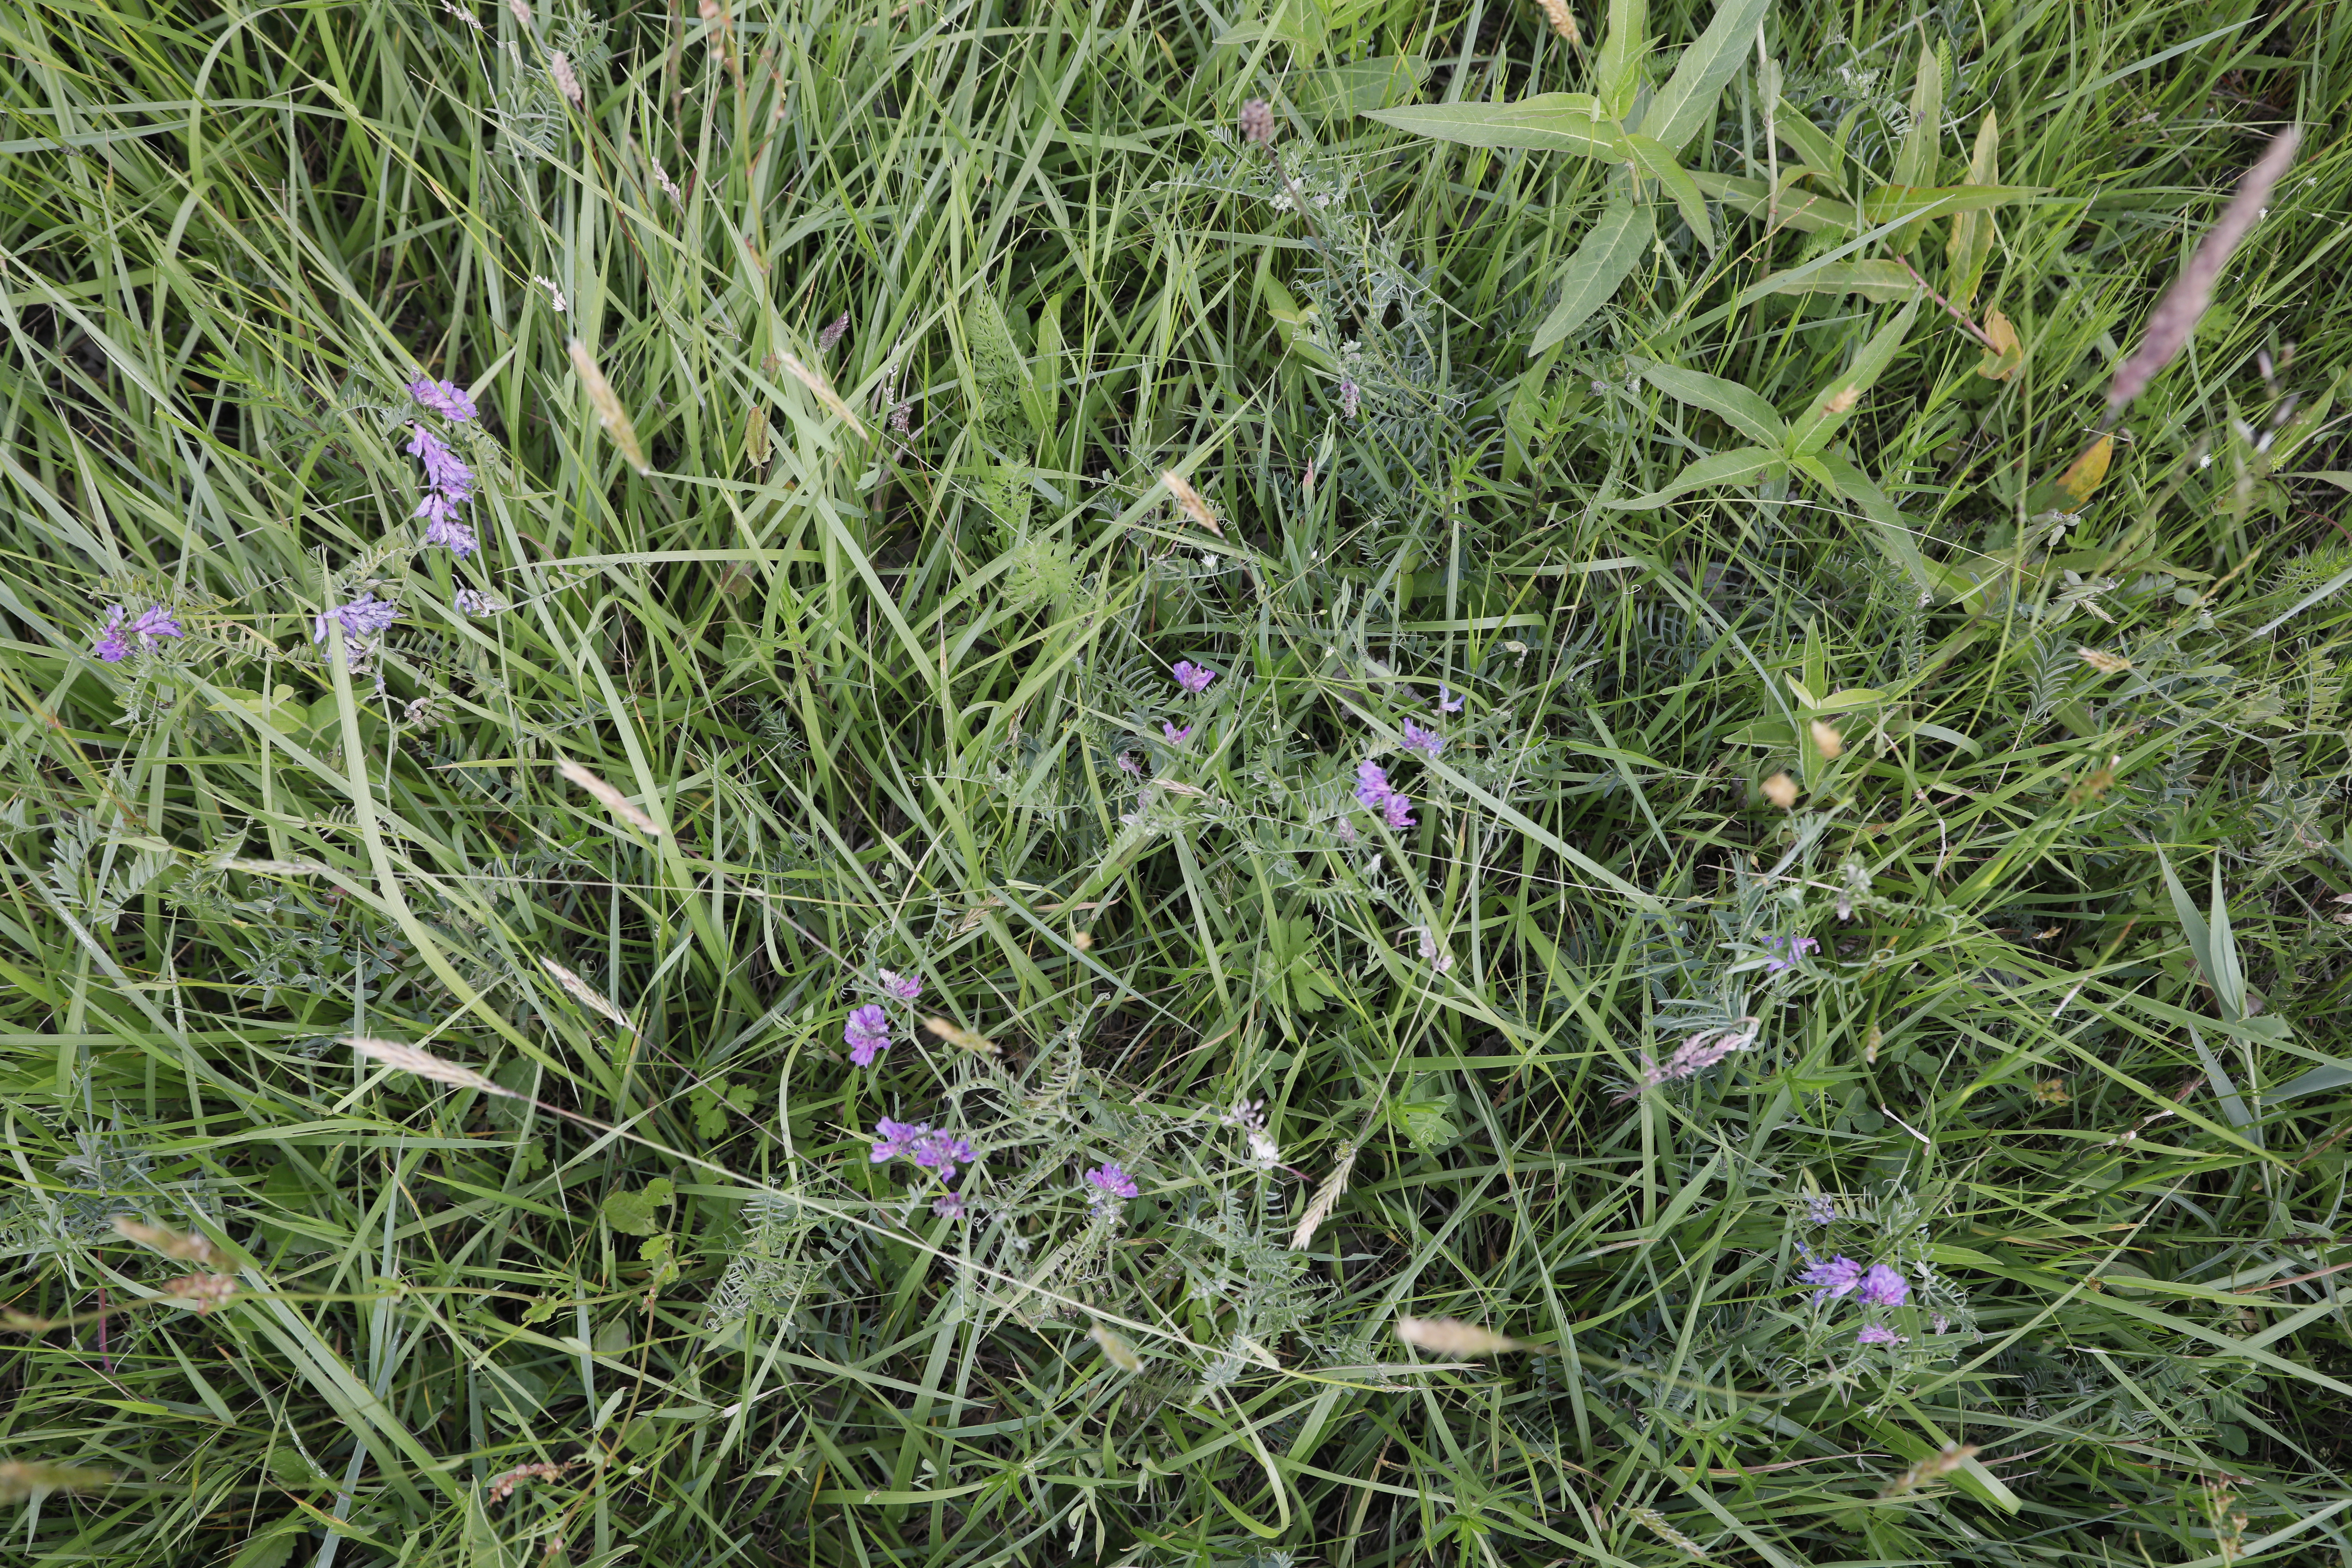
Plant species: Vicia cracca